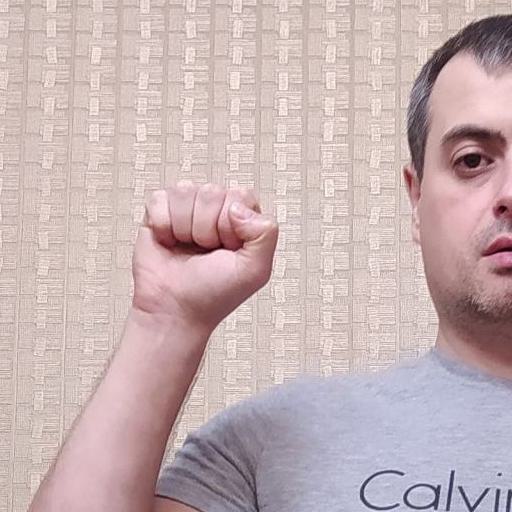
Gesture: fist